Thomas Aquinas

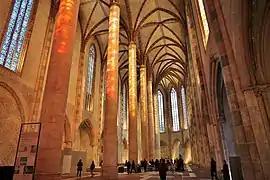
The remains of Thomas Aquinas are buried in the Church of the Jacobins in Toulouse.

In 1272 Thomas took leave from the University of Paris when the Dominicans from his home province called upon him to establish a "studium generale" wherever he liked and staff it as he pleased. He chose to establish the institution in Naples and moved there to take his post as regent master. He took his time at Naples to work on the third part of the "Summa" while giving lectures on various religious topics. He also preached to the people of Naples every day in Lent of 1273. These on the Ten Commandments, the Creed, the Our Father, and the Hail Mary were very popular.